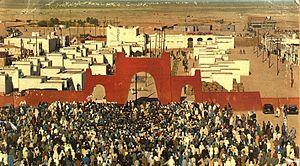
Le Mouggar (années 1970)